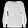
Label: Pullover